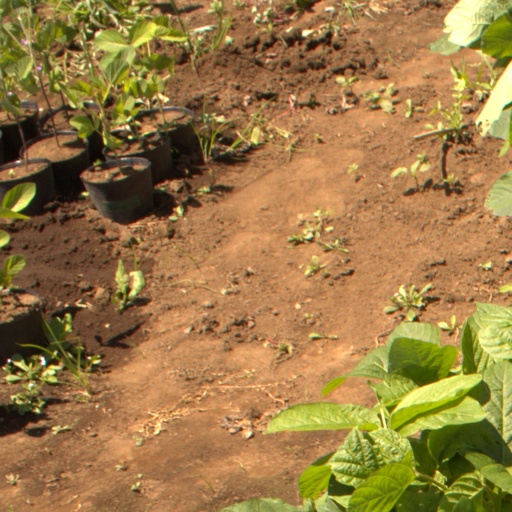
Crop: soybean